John Mill (theologian)

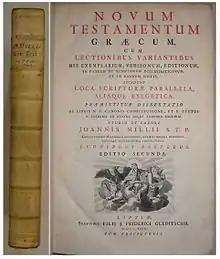
""

Mill's (Oxford, fol. 1707) was undertaken with the encouragement of John Fell, his predecessor in the field of New Testament criticism; it took thirty years to complete and was a great advance on previous scholarship. The text is that of Robertus Stephanus (1550), but the notes, besides including all previously existing collections of various readings, add a vast number derived from his examination of many new manuscripts, and Oriental versions (the latter of which he used only in the Latin translations).